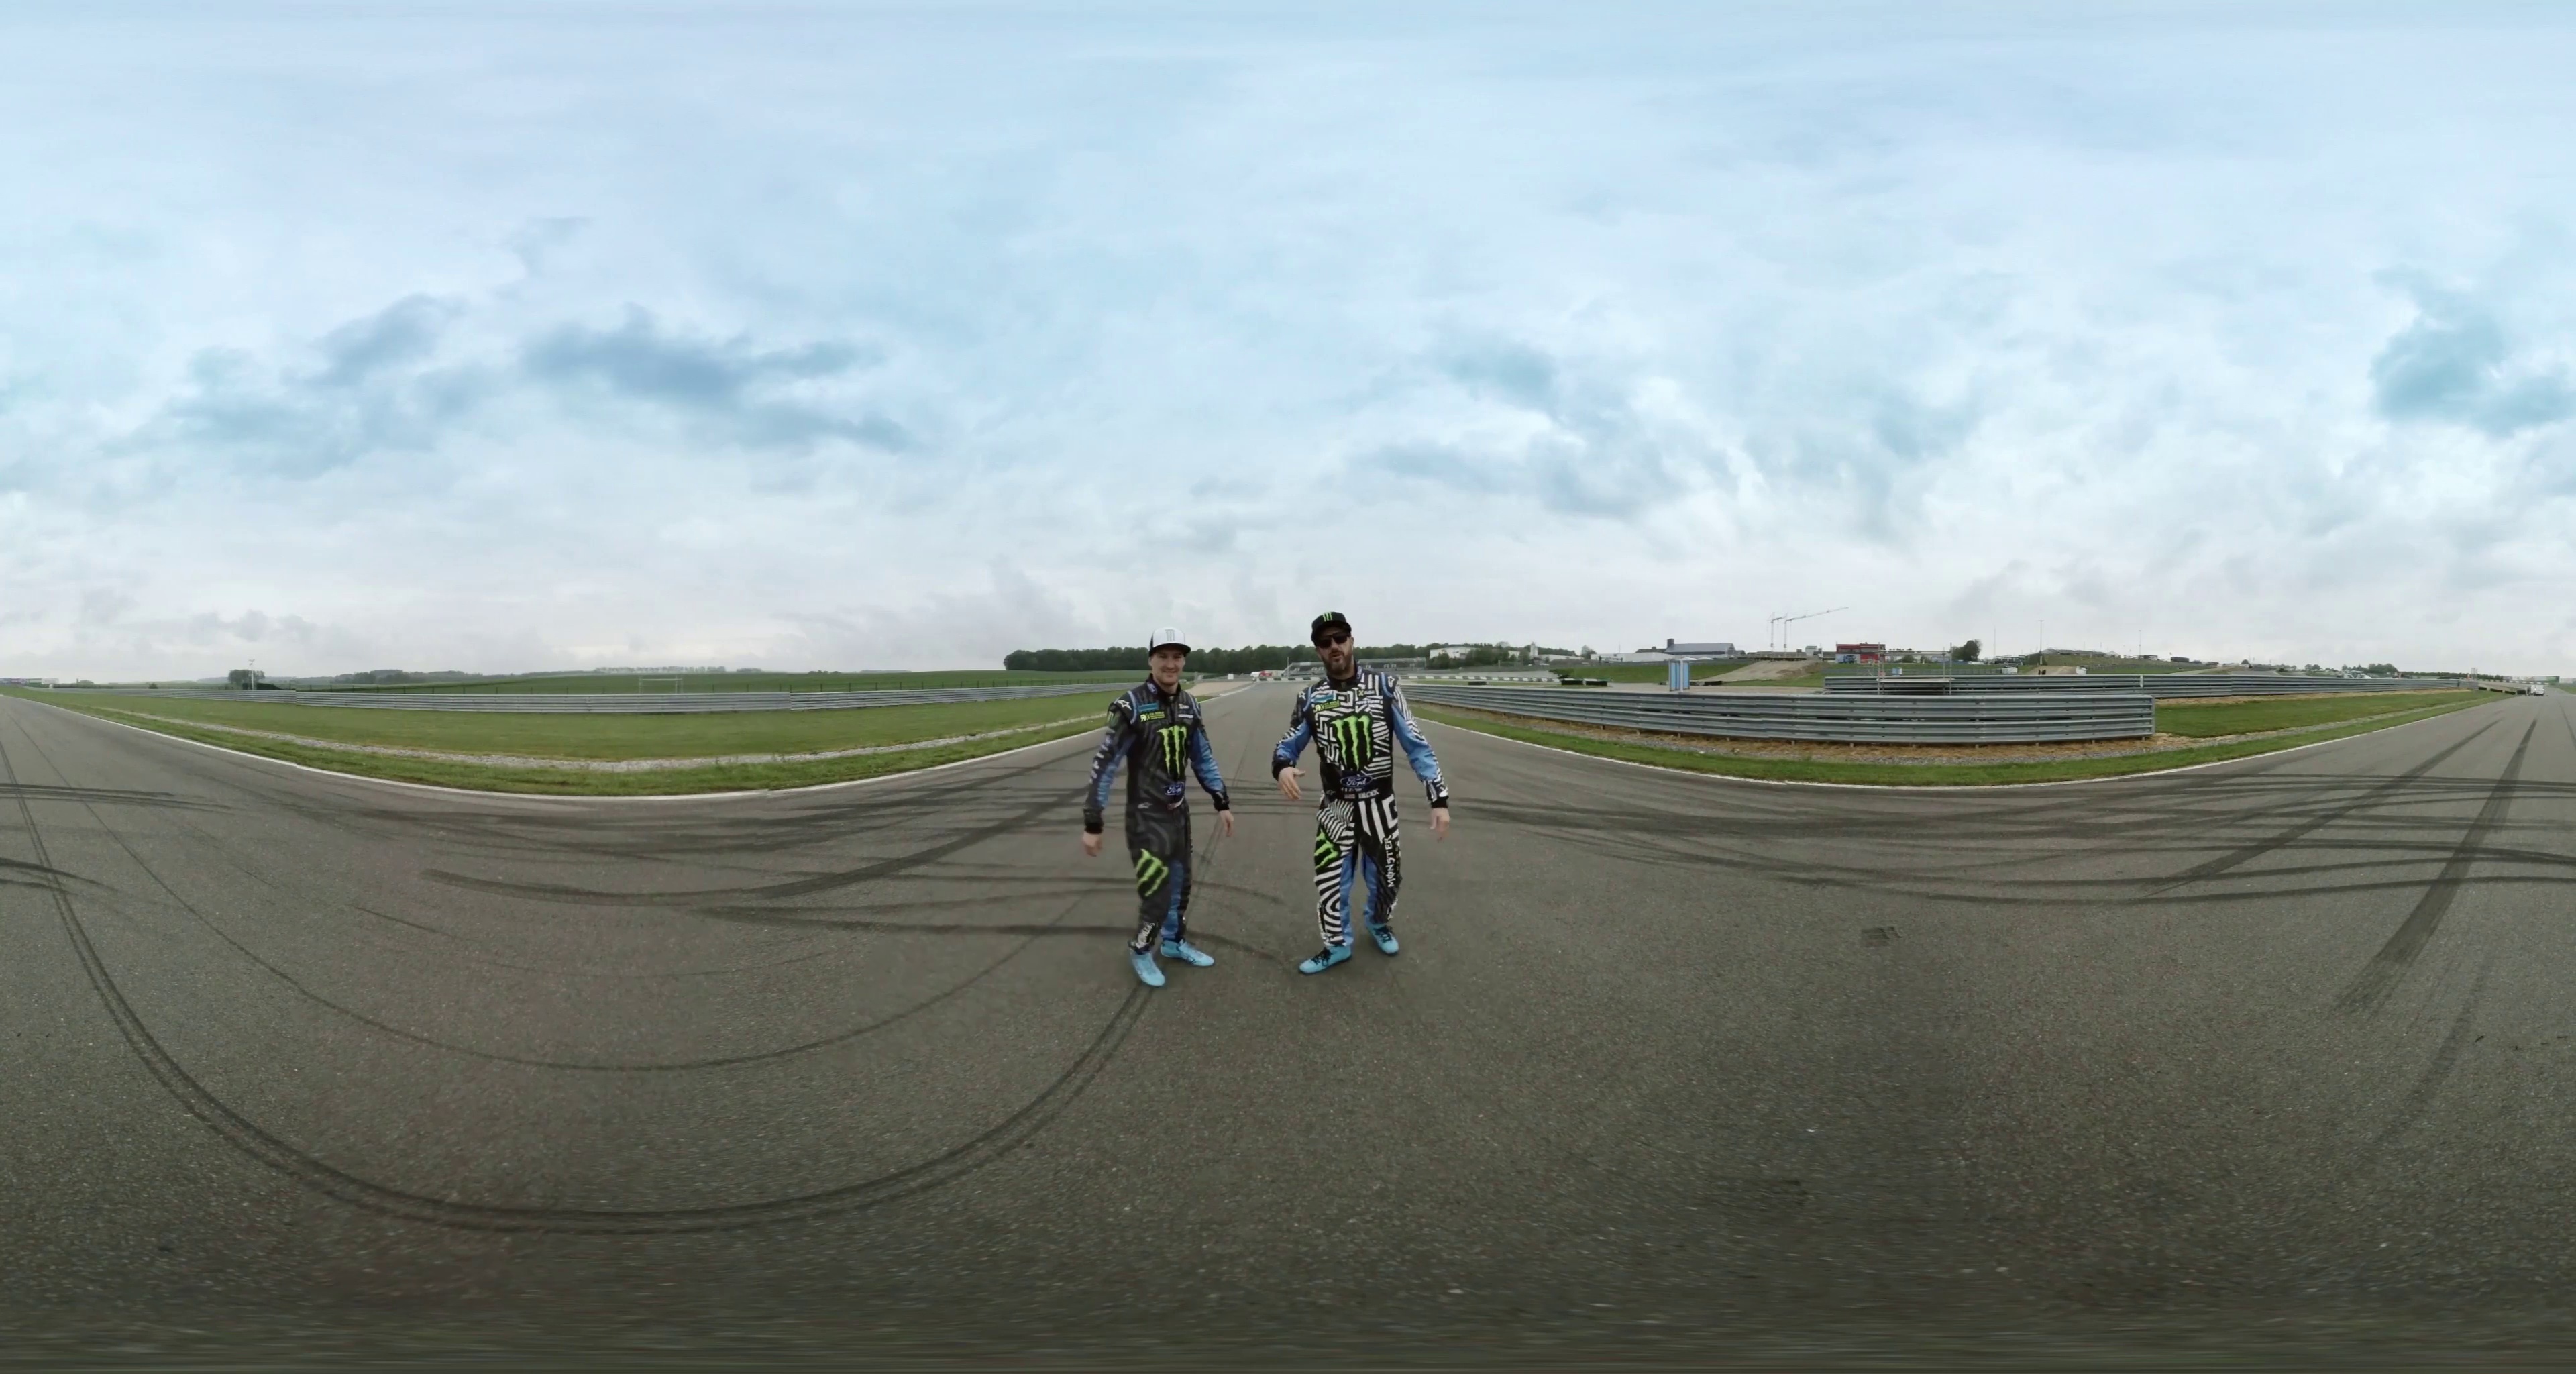
Referred object: People with dark eyes

Referred object: walk forward to the racer slightly to the right of the center of the view

Referred object: the racer to the right of the other racer